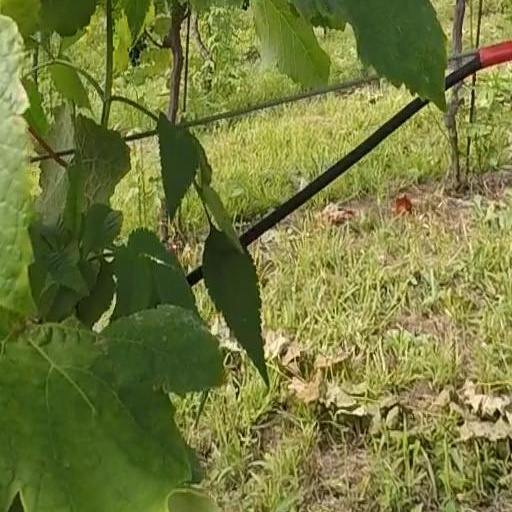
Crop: grape